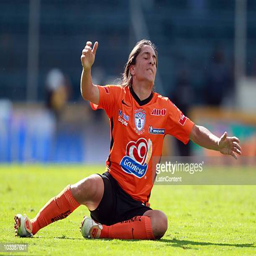
football player reacts during a match against football team as part